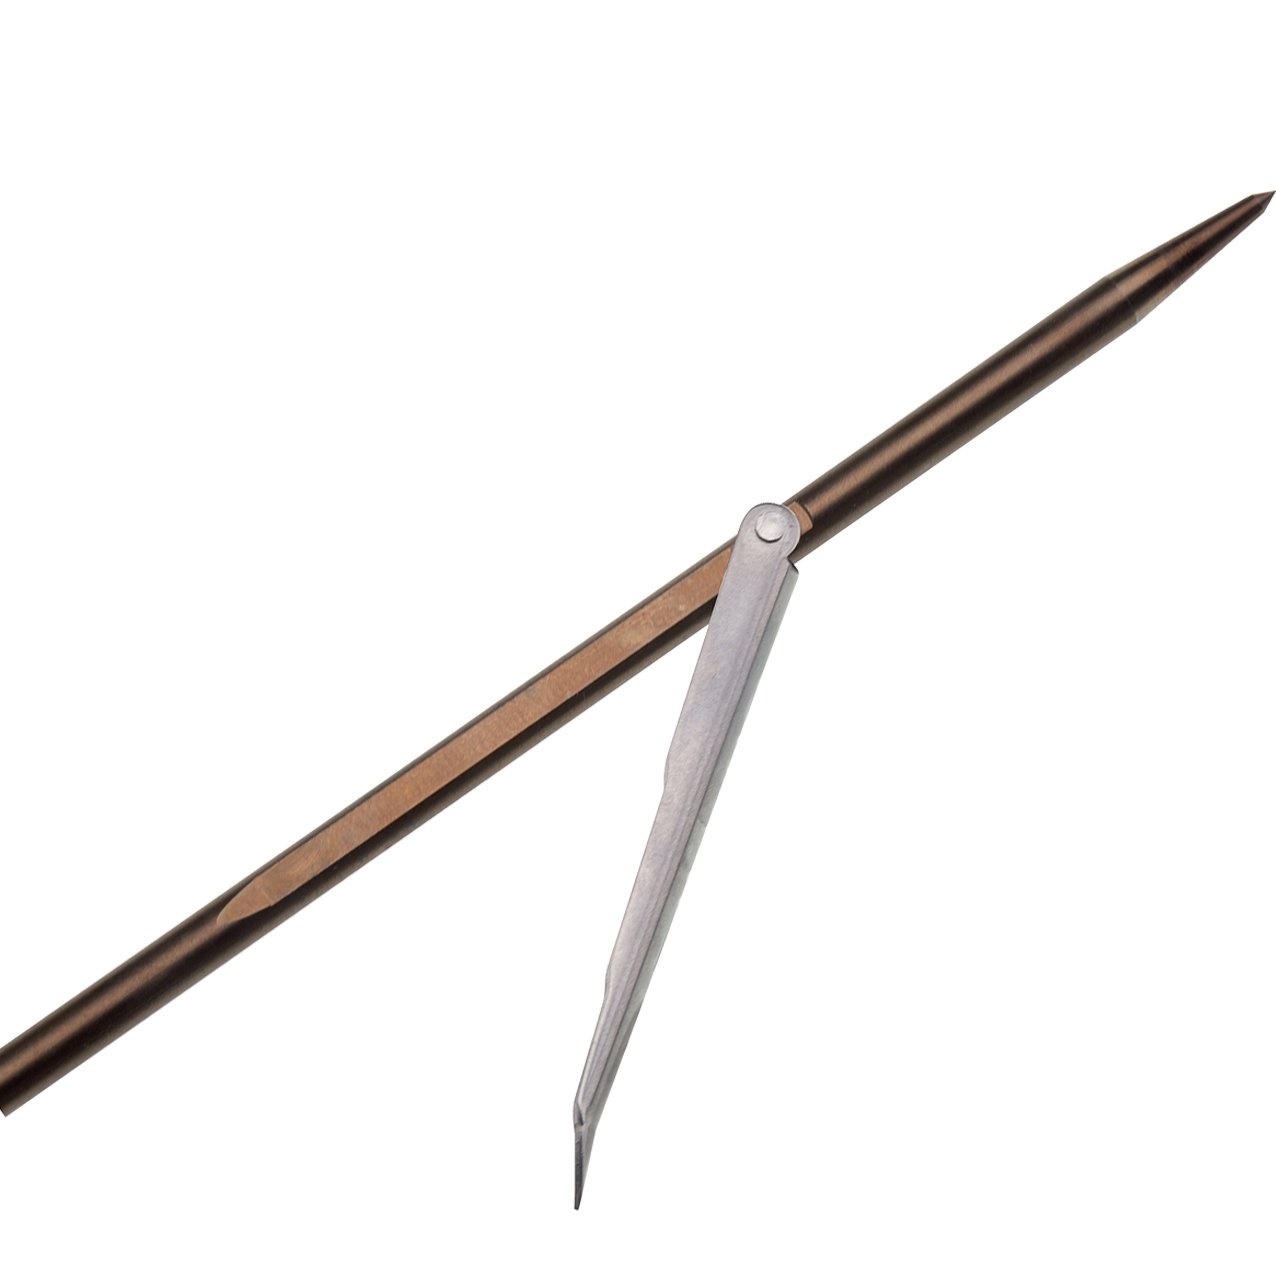
Salvimar asta Capture mono aletta ø 6.25mm
Asta CAPTURE mono aletta - acciaio 17-4ph Asta INOX 17-4PH, pinnette realizzate on tecnologia M.I.M. - Metal Injection Molding - applicate con saldatura laser. Nuova aletta con profilo scalato DATI TECNICI DIAMETRO LUNGHEZZA CODICE Ø 6,25mm 105cm 901008C Ø 6,25mm 115cm 901008D Ø 6,25mm 120cm 901008E Ø 6,25mm 125cm 901008EY Ø 6,25mm 130cm 901008F Ø 6,25mm 140cm 901008G
Brand: Salvimar
Category: Sporting Goods > Outdoor Recreation > Boating & Water Sports > Diving & Snorkeling > Diving Knives & Shears > Diving Shears